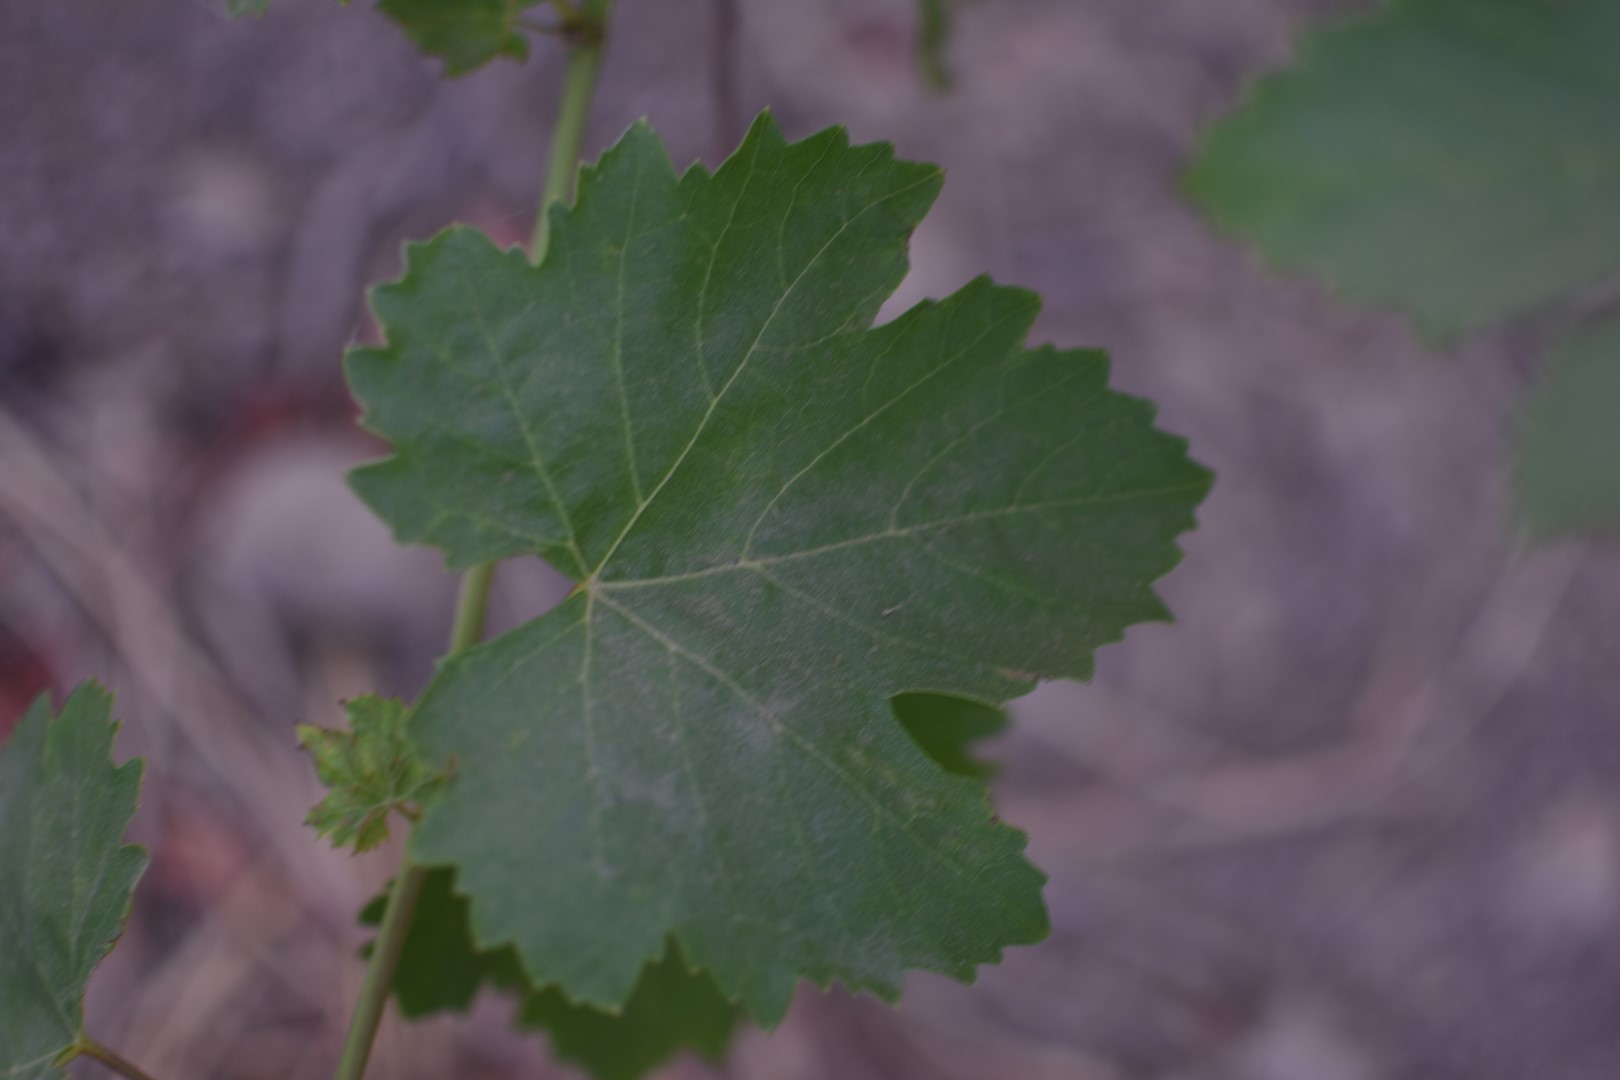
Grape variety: Thompson Seedless